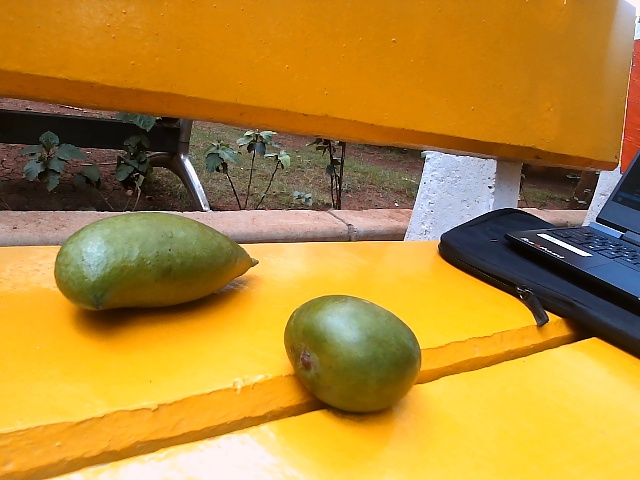
Label: Raw_Mango